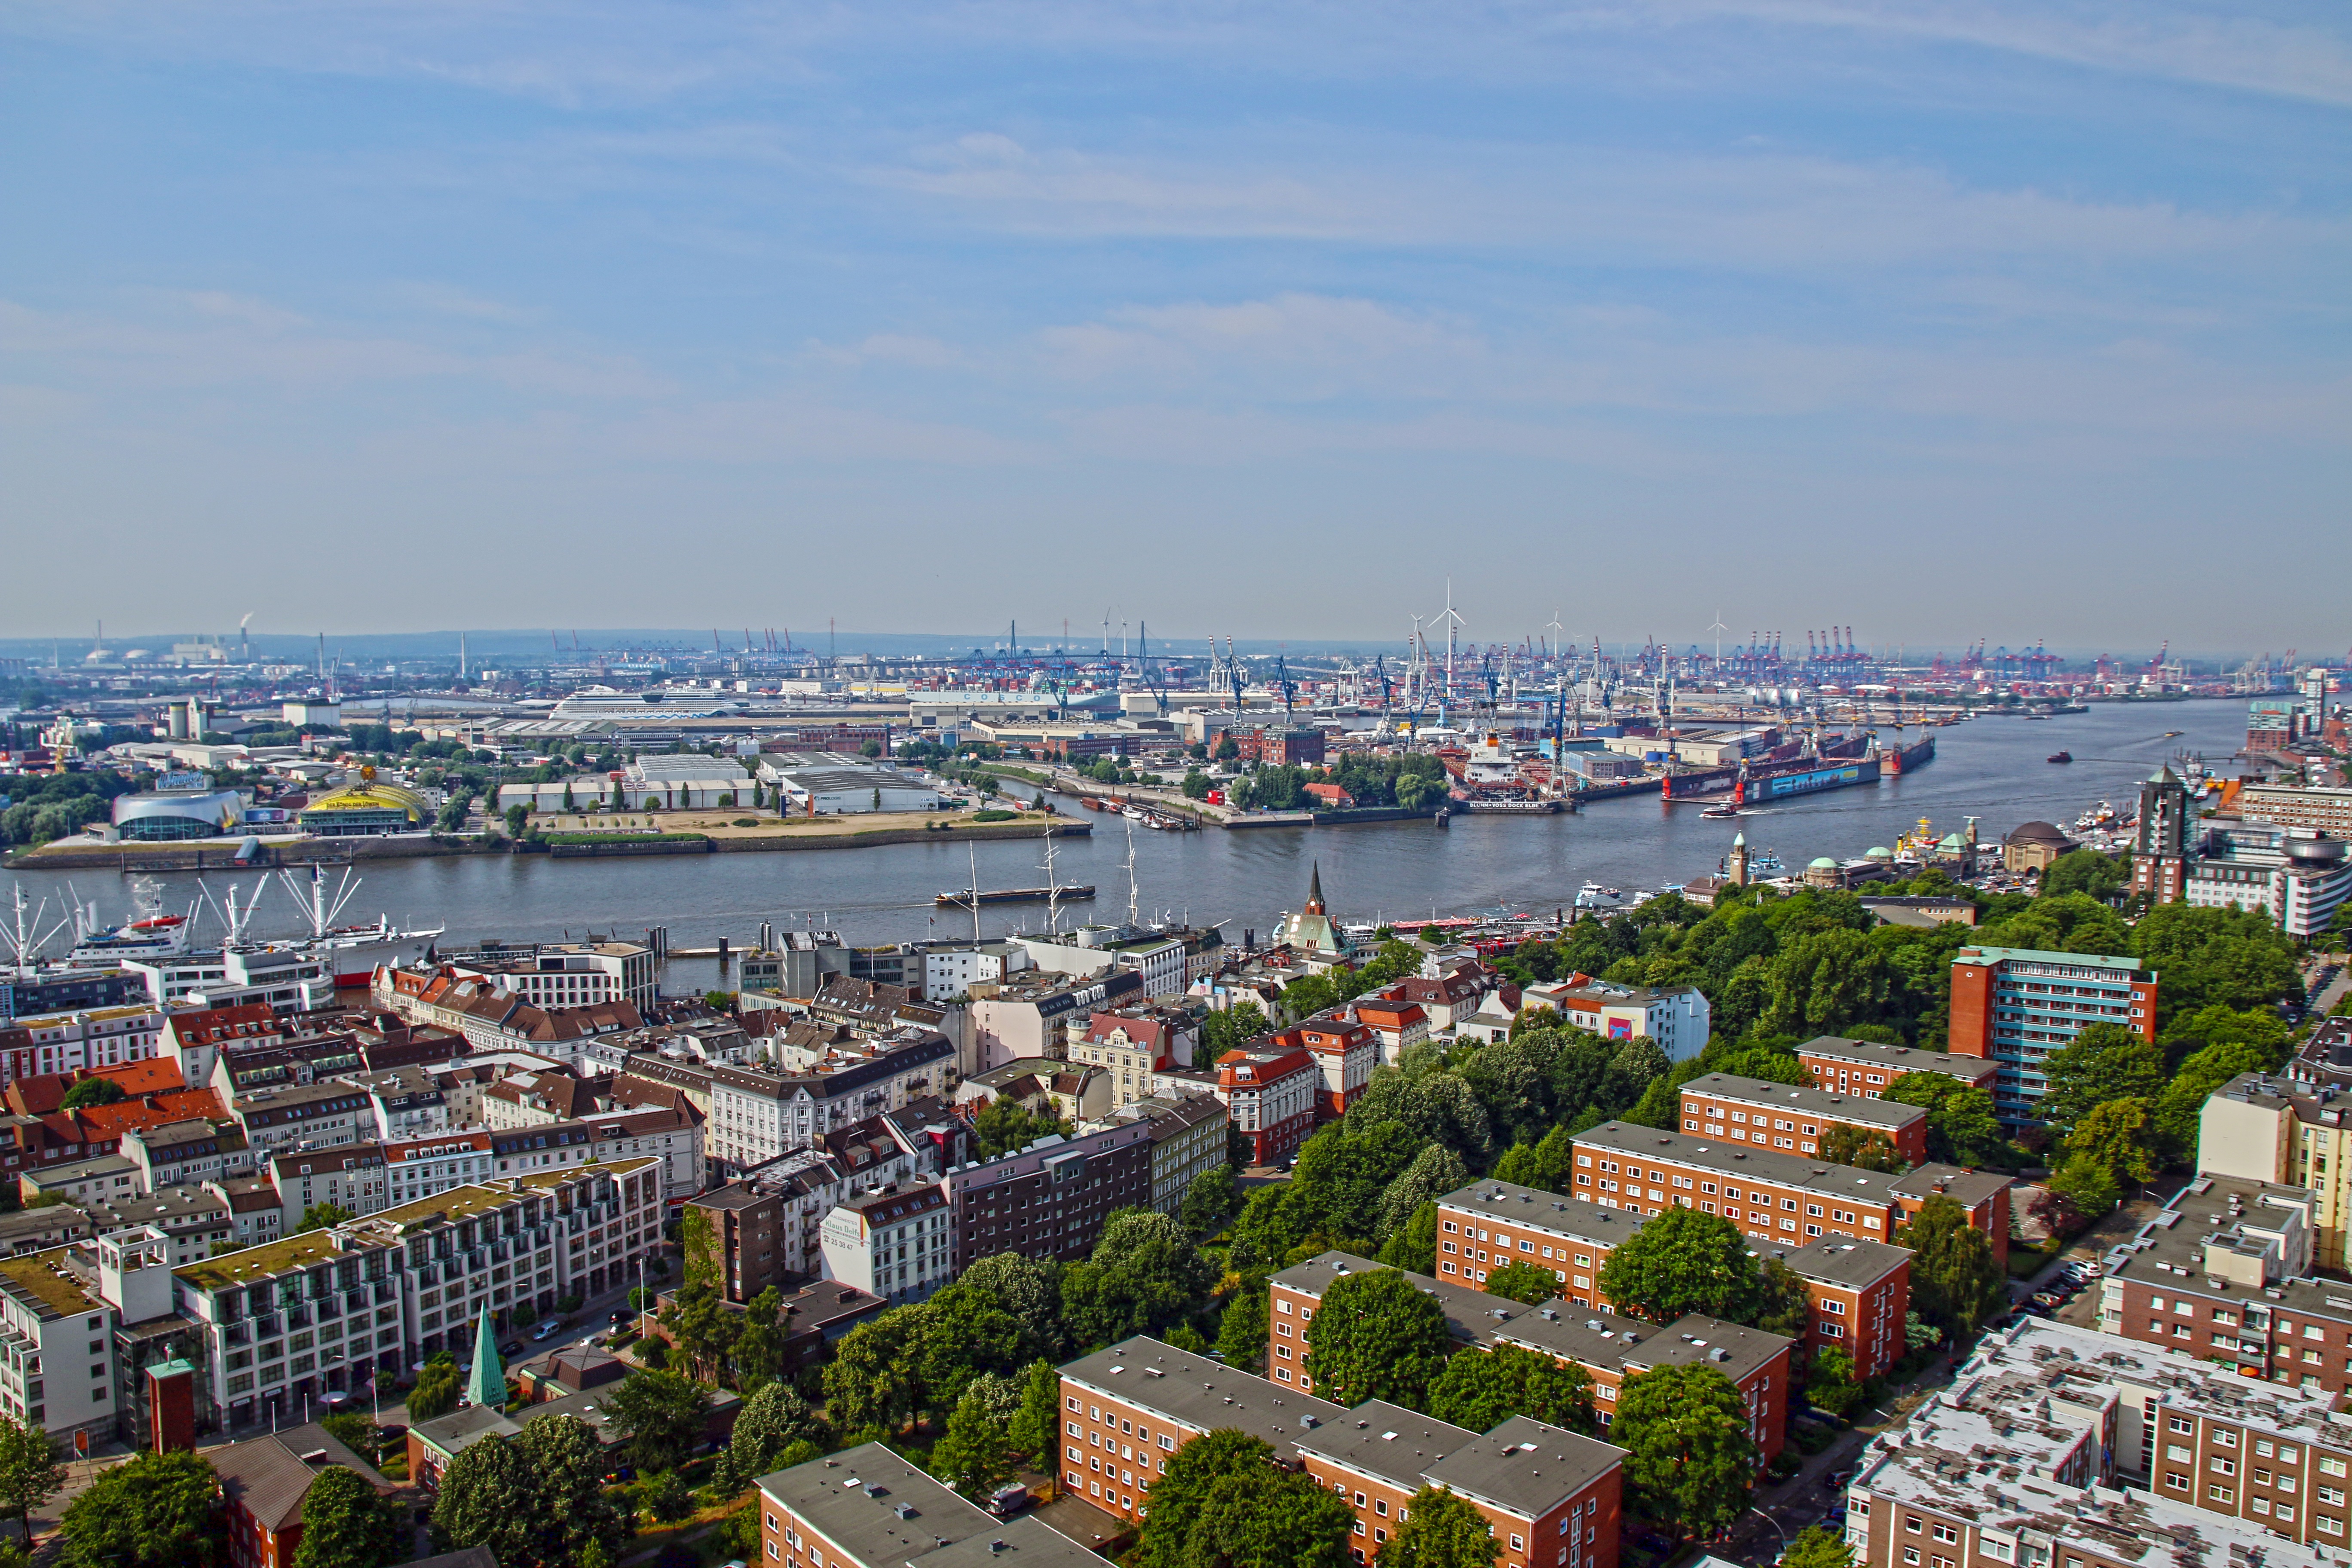
sea, coast, water, dock, structure, skyline, town, city, ship, walkway, cityscape, panorama, downtown, harbor, marina, port, stadium, container, germany, cranes, elbe, hamburg, harbour cranes, northern germany, landungsbr cken, bird's eye view, aerial photography, urban area, residential area, human settlement, sport venue, dyke road